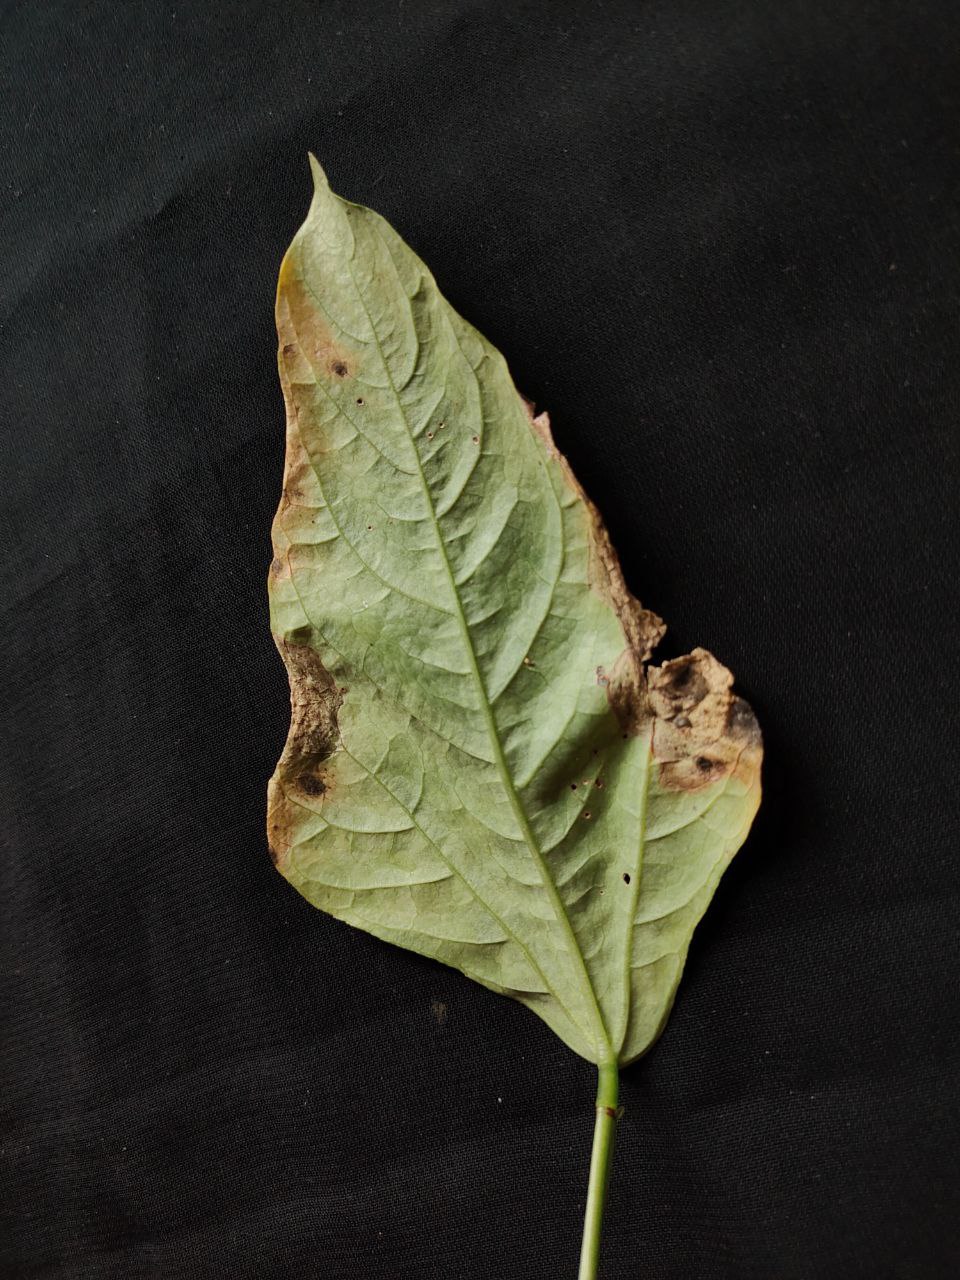
Crop: cowpea
Leaf condition: Bacterial wilt